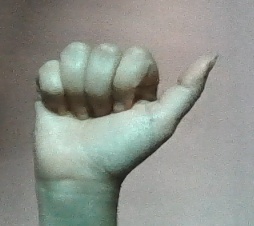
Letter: dhad